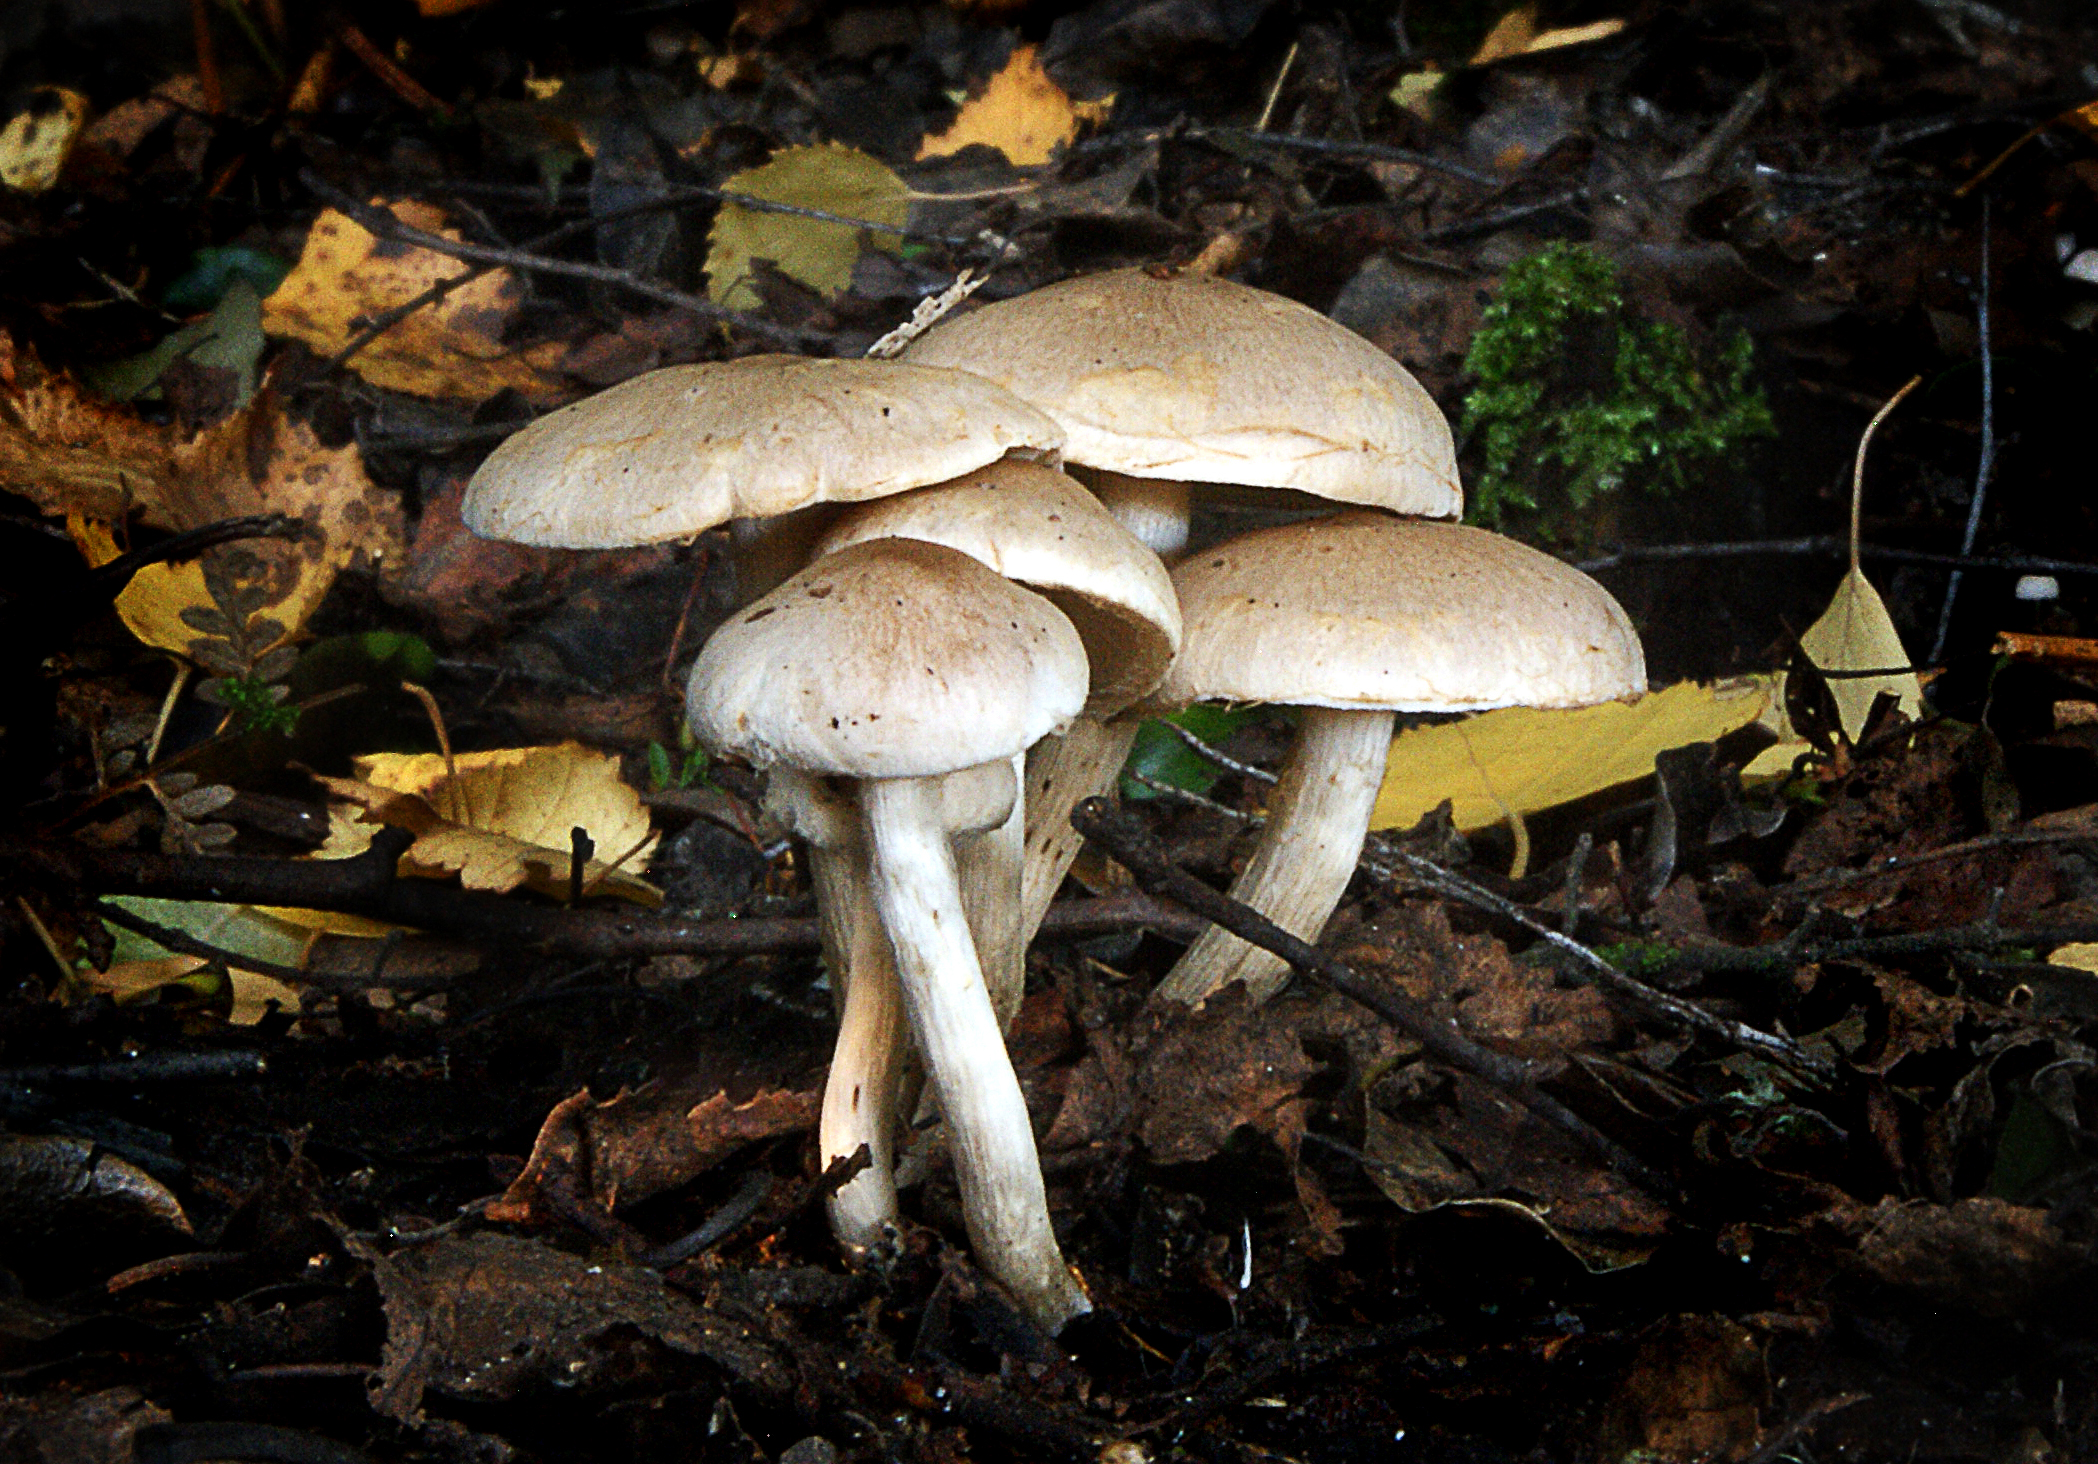
tree, nature, forest, autumn, mushroom, fauna, fungus, fungi, mushrooms, woodland, habitat, sulphurtuft, bolete, hypholoma, agaricus, matsutake, oyster mushroom, edible mushroom, medicinal mushroom, agaricomycetes, agaricaceae, champignon mushroom, penny bun